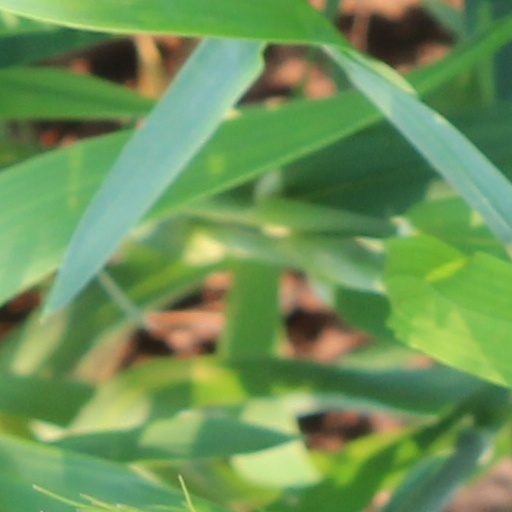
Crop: wheat